Cratera (flatworm)

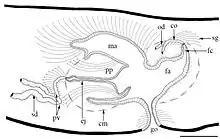
Sagittal view of the copulatory apparatus of "Cratera viridimaculata" showing the expanded cavity at the final portion of the ejaculatory duct (ej) in the penis papilla (pp).

The genus "Cratera" is characterized by having a leaf-shaped body. Most species are between 3 and 7 cm long. The hundreds of eyes distributed along the body are monolobulated, i.e., simple and circular. The copulatory apparatus has a permanent conical penis occupying the entire male cavity. The final portion of the ejaculatory duct, the channel that guides sperm through the penis, has an expanded cavity that resembles a volcanic crater. It is very similar to the related genus "Obama", the main difference being the presence of trilobulated eyes in the latter.